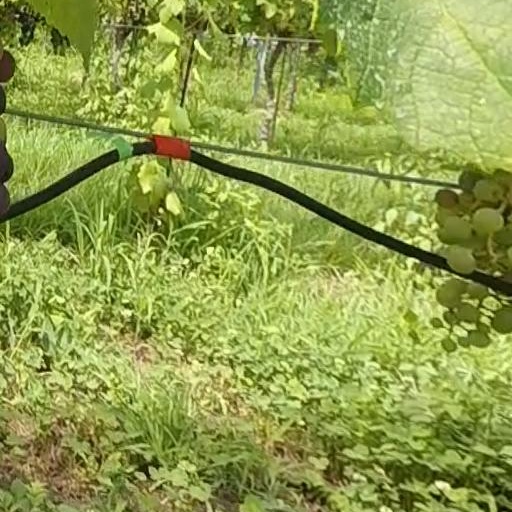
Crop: grape